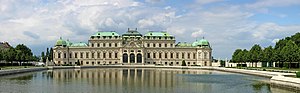
Barokken / Stil
Belvedereslottene i Wien er i  barokstil.
Barokken er en vestlig kulturperiode, som begyndte i første del af 17. århundrede i Rom. Barokken opstod i forlængelse af modreformationen som en arkitektonisk stil, der skulle demonstrere den katolske kirkes magt. Den er kendetegnet ved drama og storhed i skulpturer, malerier, litteratur, dans og musik.